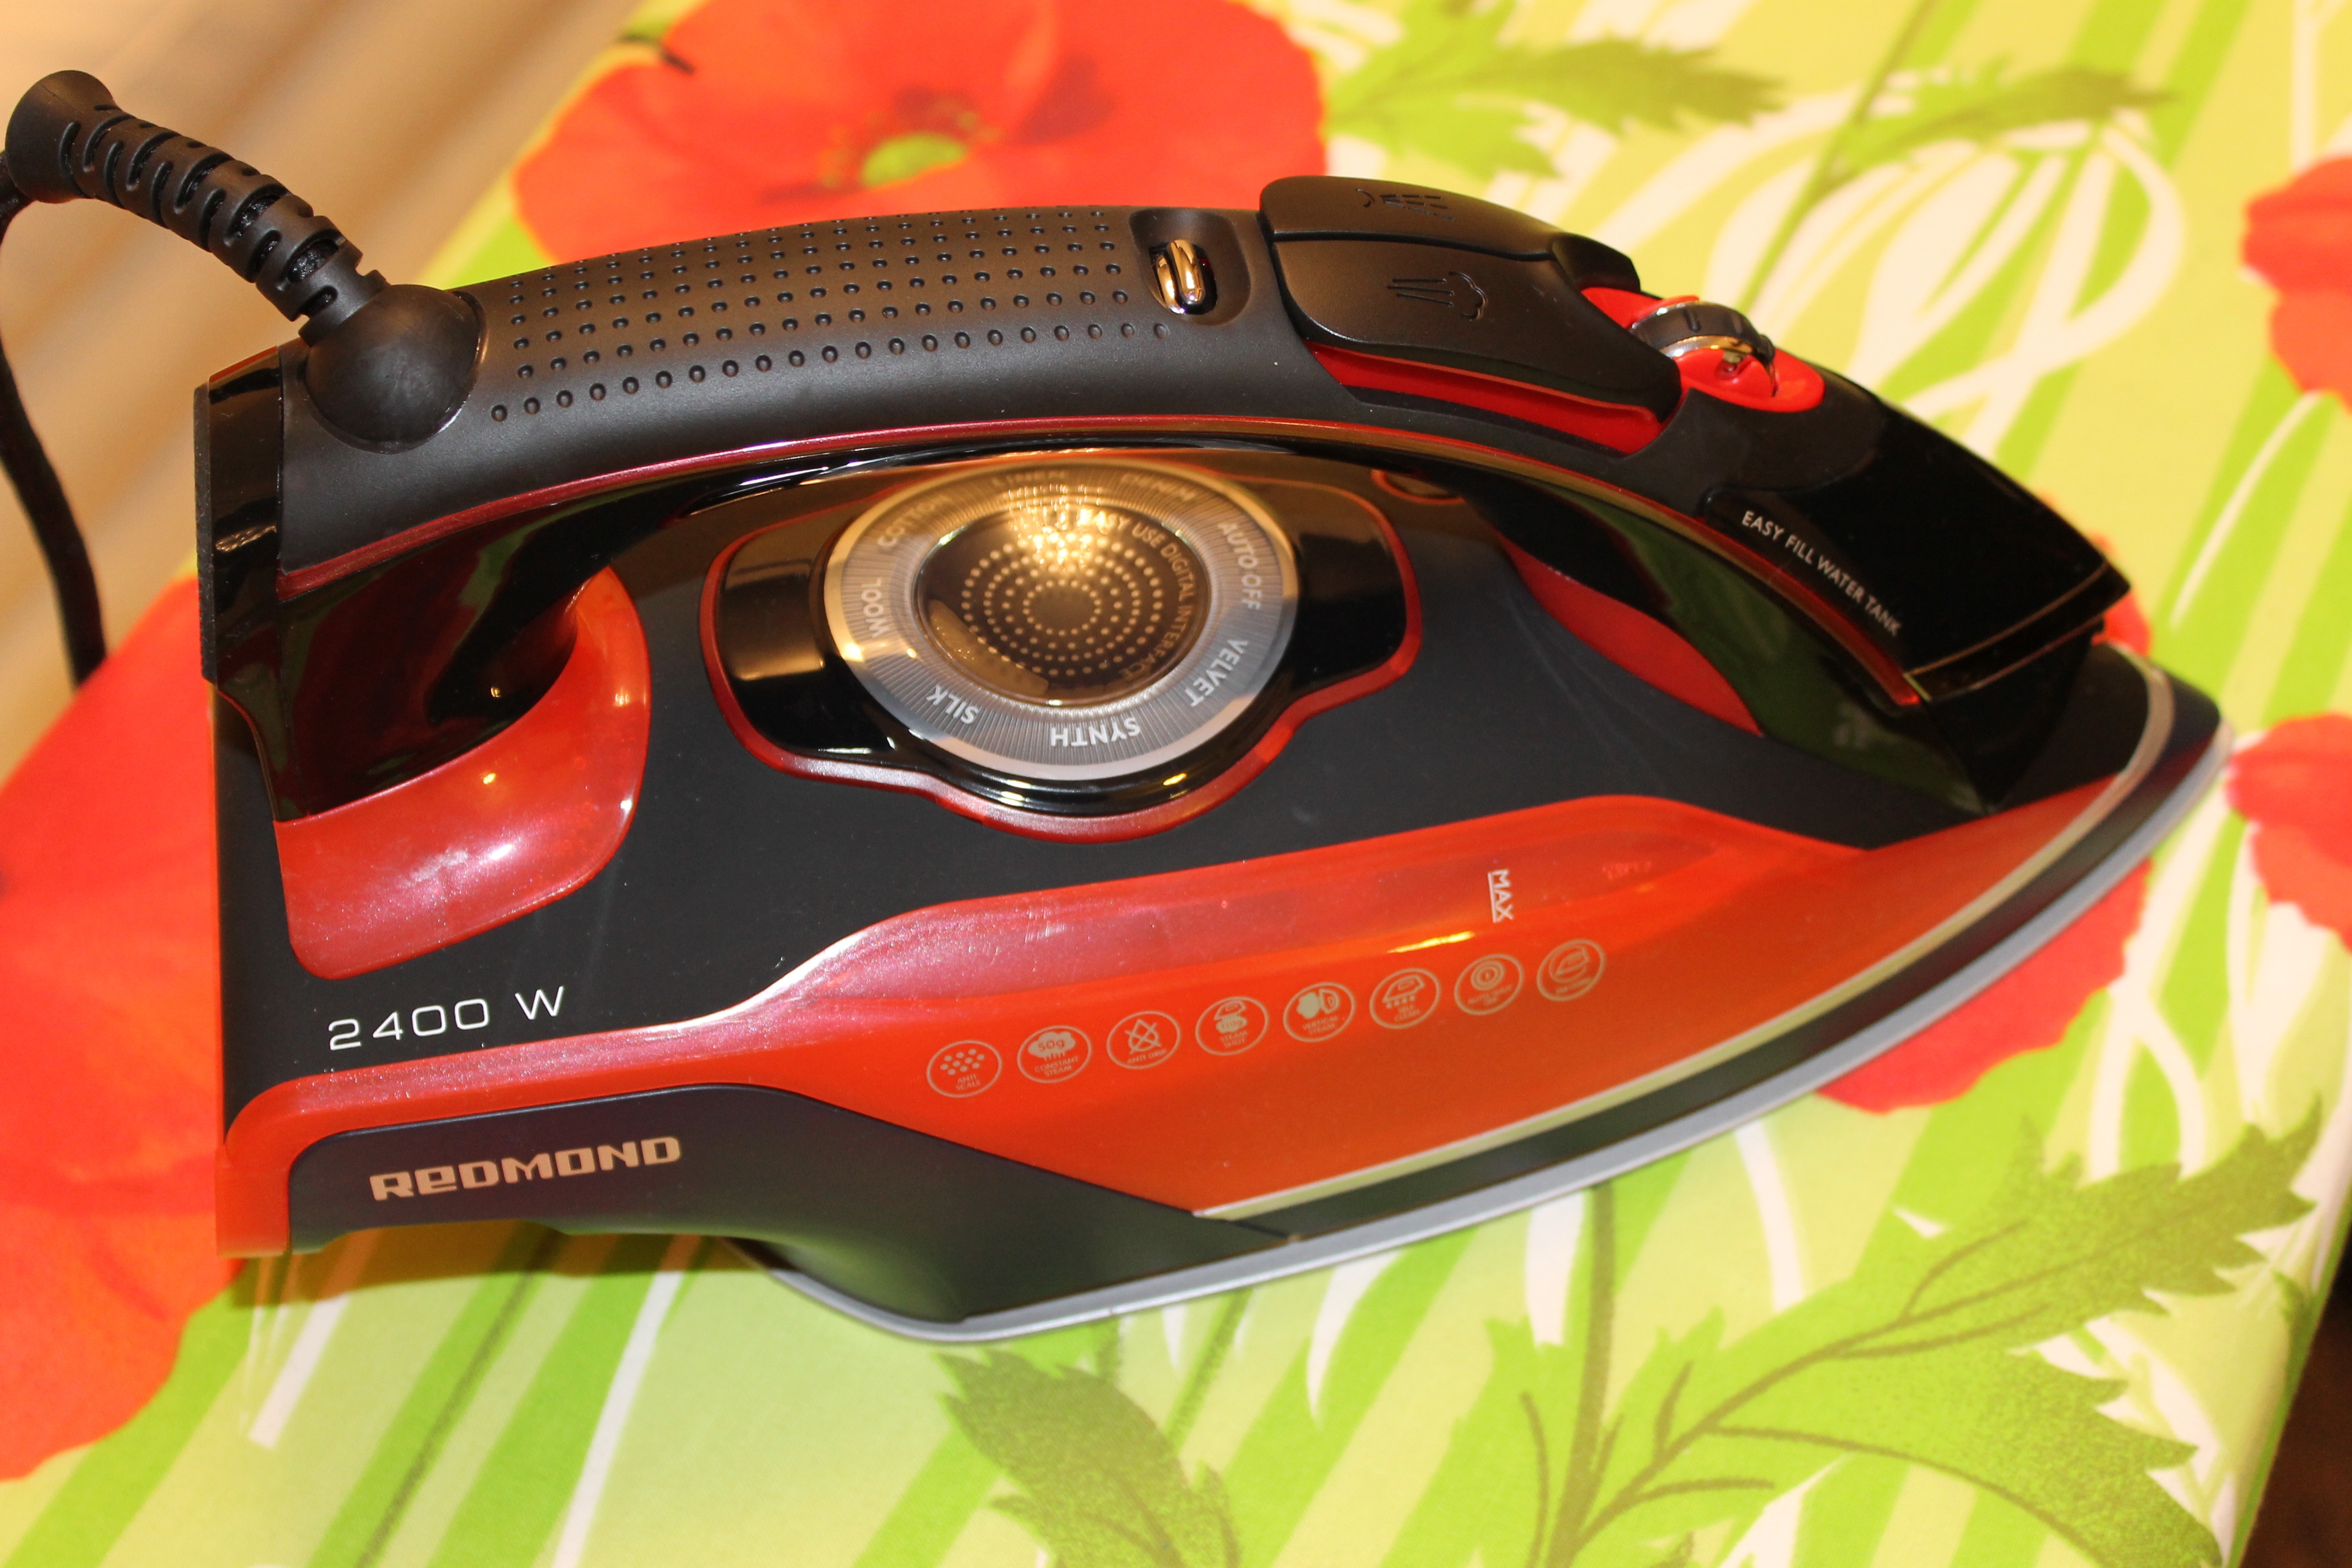
technology, steel, construction, red, metal, industrial, modern, material, textured, product, design, glasses, iron, shiny, metallic, polished